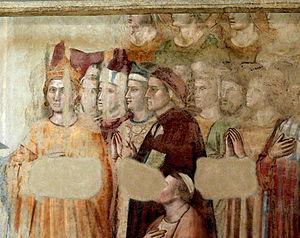
Le musée national du Bargello est un musée de Florence installé depuis 1865 dans le palais du Bargello, avec ses collections de sculpture gothique et de la Renaissance, qui sont les plus importantes d'Italie.